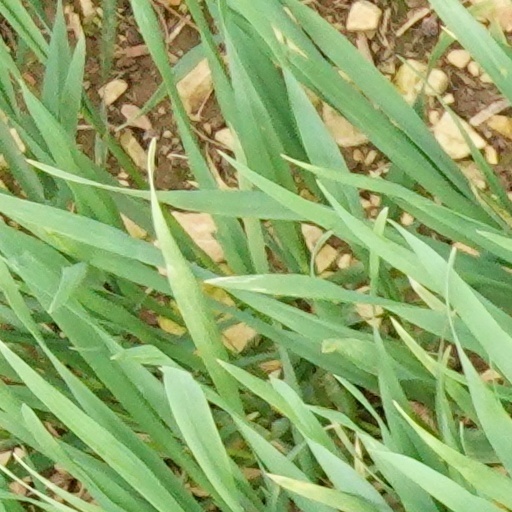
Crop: wheat